Org-mode

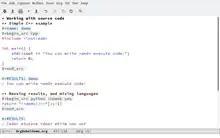
Some of the basic features of Org-babel

Org Mode offers the ability to insert source code in the document being edited, which is automatically exported and/or executed when exporting the document; the result(s) produced by this code can be automatically fetched back in the resulting output.